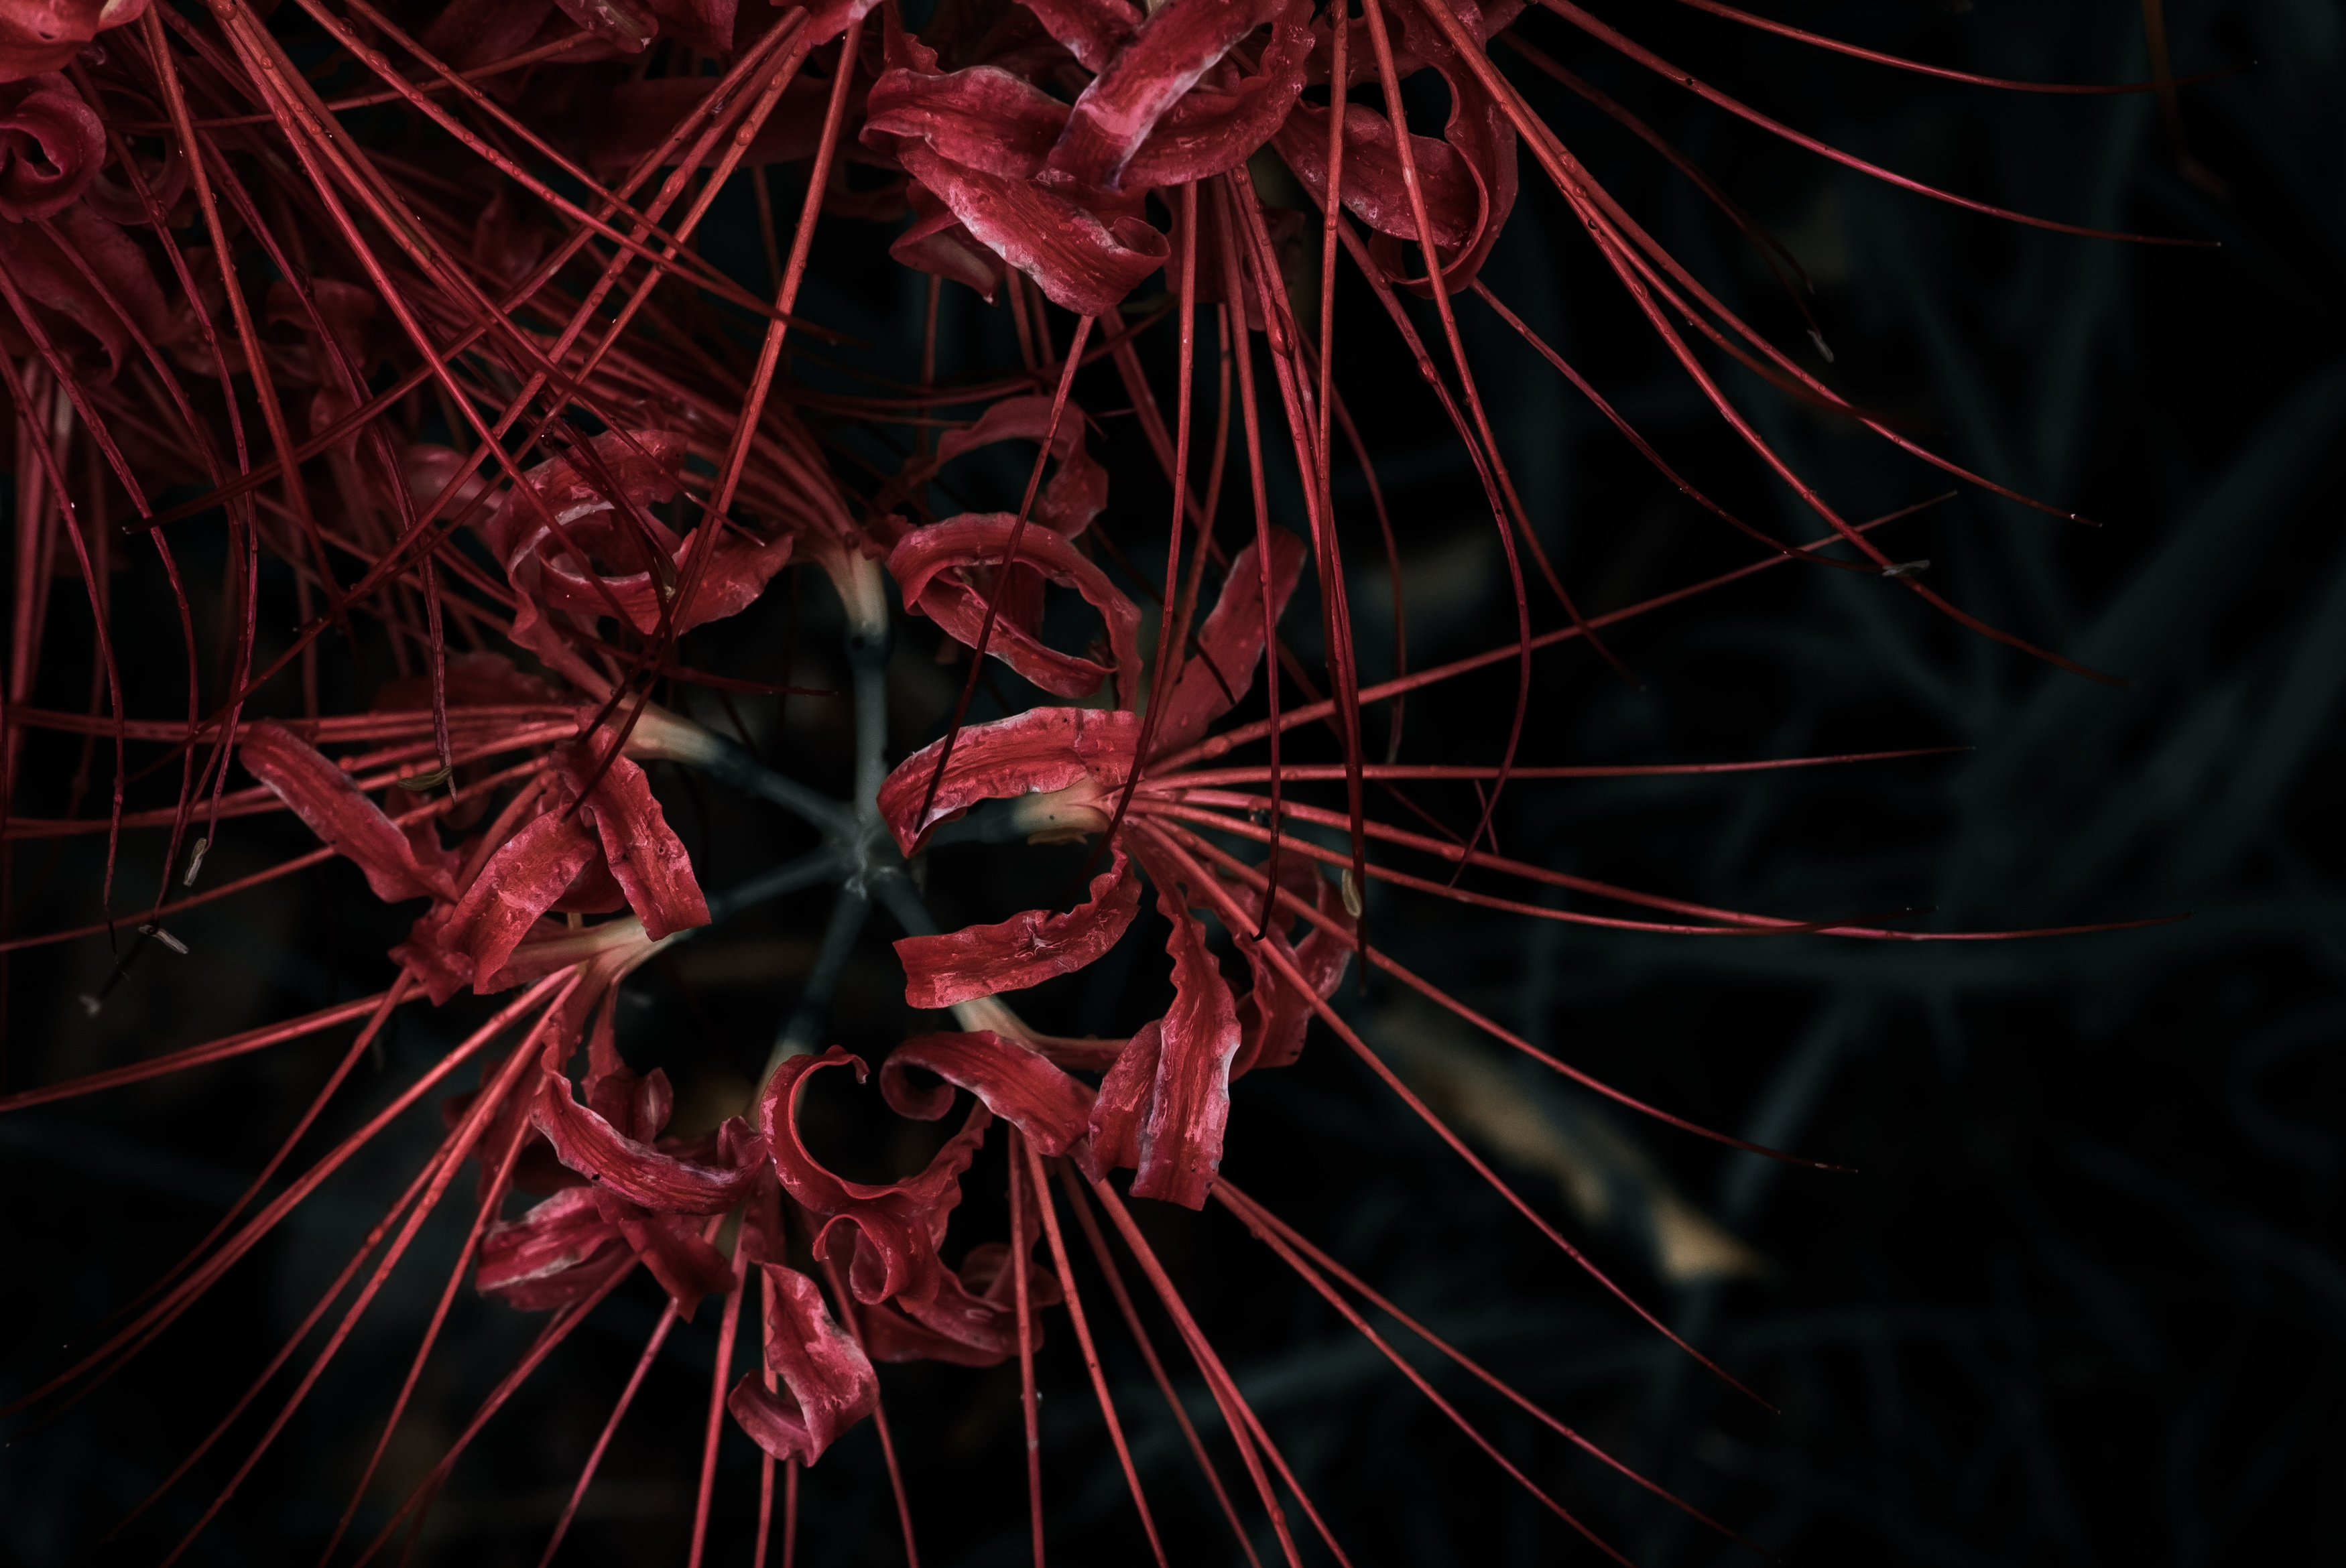
higanbana, red, pink, fractal art, organism, flower, close up, plant, graphics, art, graphic design, darkness, macro photography, pattern, space, illustration, still life photography